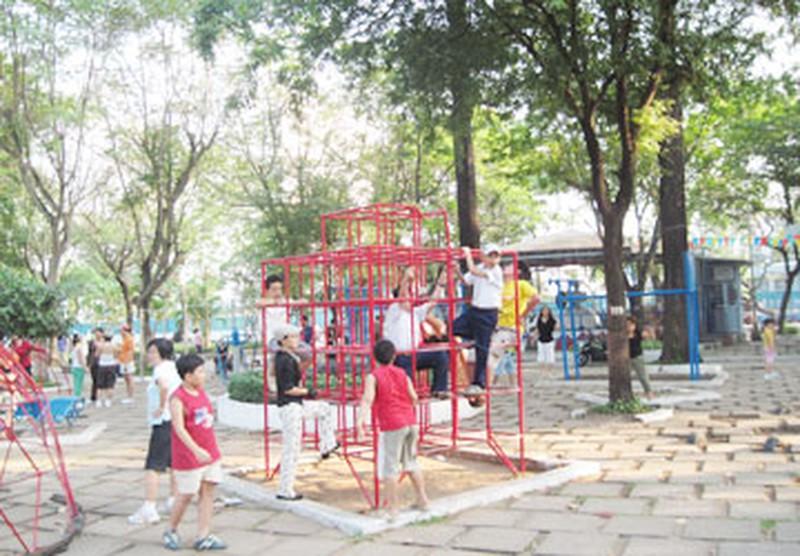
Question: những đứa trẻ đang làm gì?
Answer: đang chơi đùa với nhau